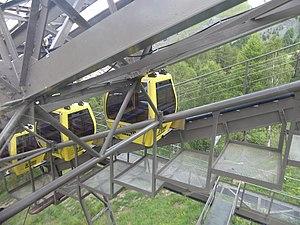
Gare intermédiaire du premier tronçon (fermée) du téléphérique de La Grave
Les téléphériques des glaciers de la Meije sont des téléportés bicâbles conçus par Denis Creissels et construits durant l'été 1976 et 1977 dans les Alpes françaises. Ils permettent d'accéder au glacier de la Girose, à 3 173 mètres d'altitude, situé dans le massif alpin de la Meije, depuis le village de la Grave situé à 1 470 mètres d'altitude. Leur débit est de 440 personnes par heure.